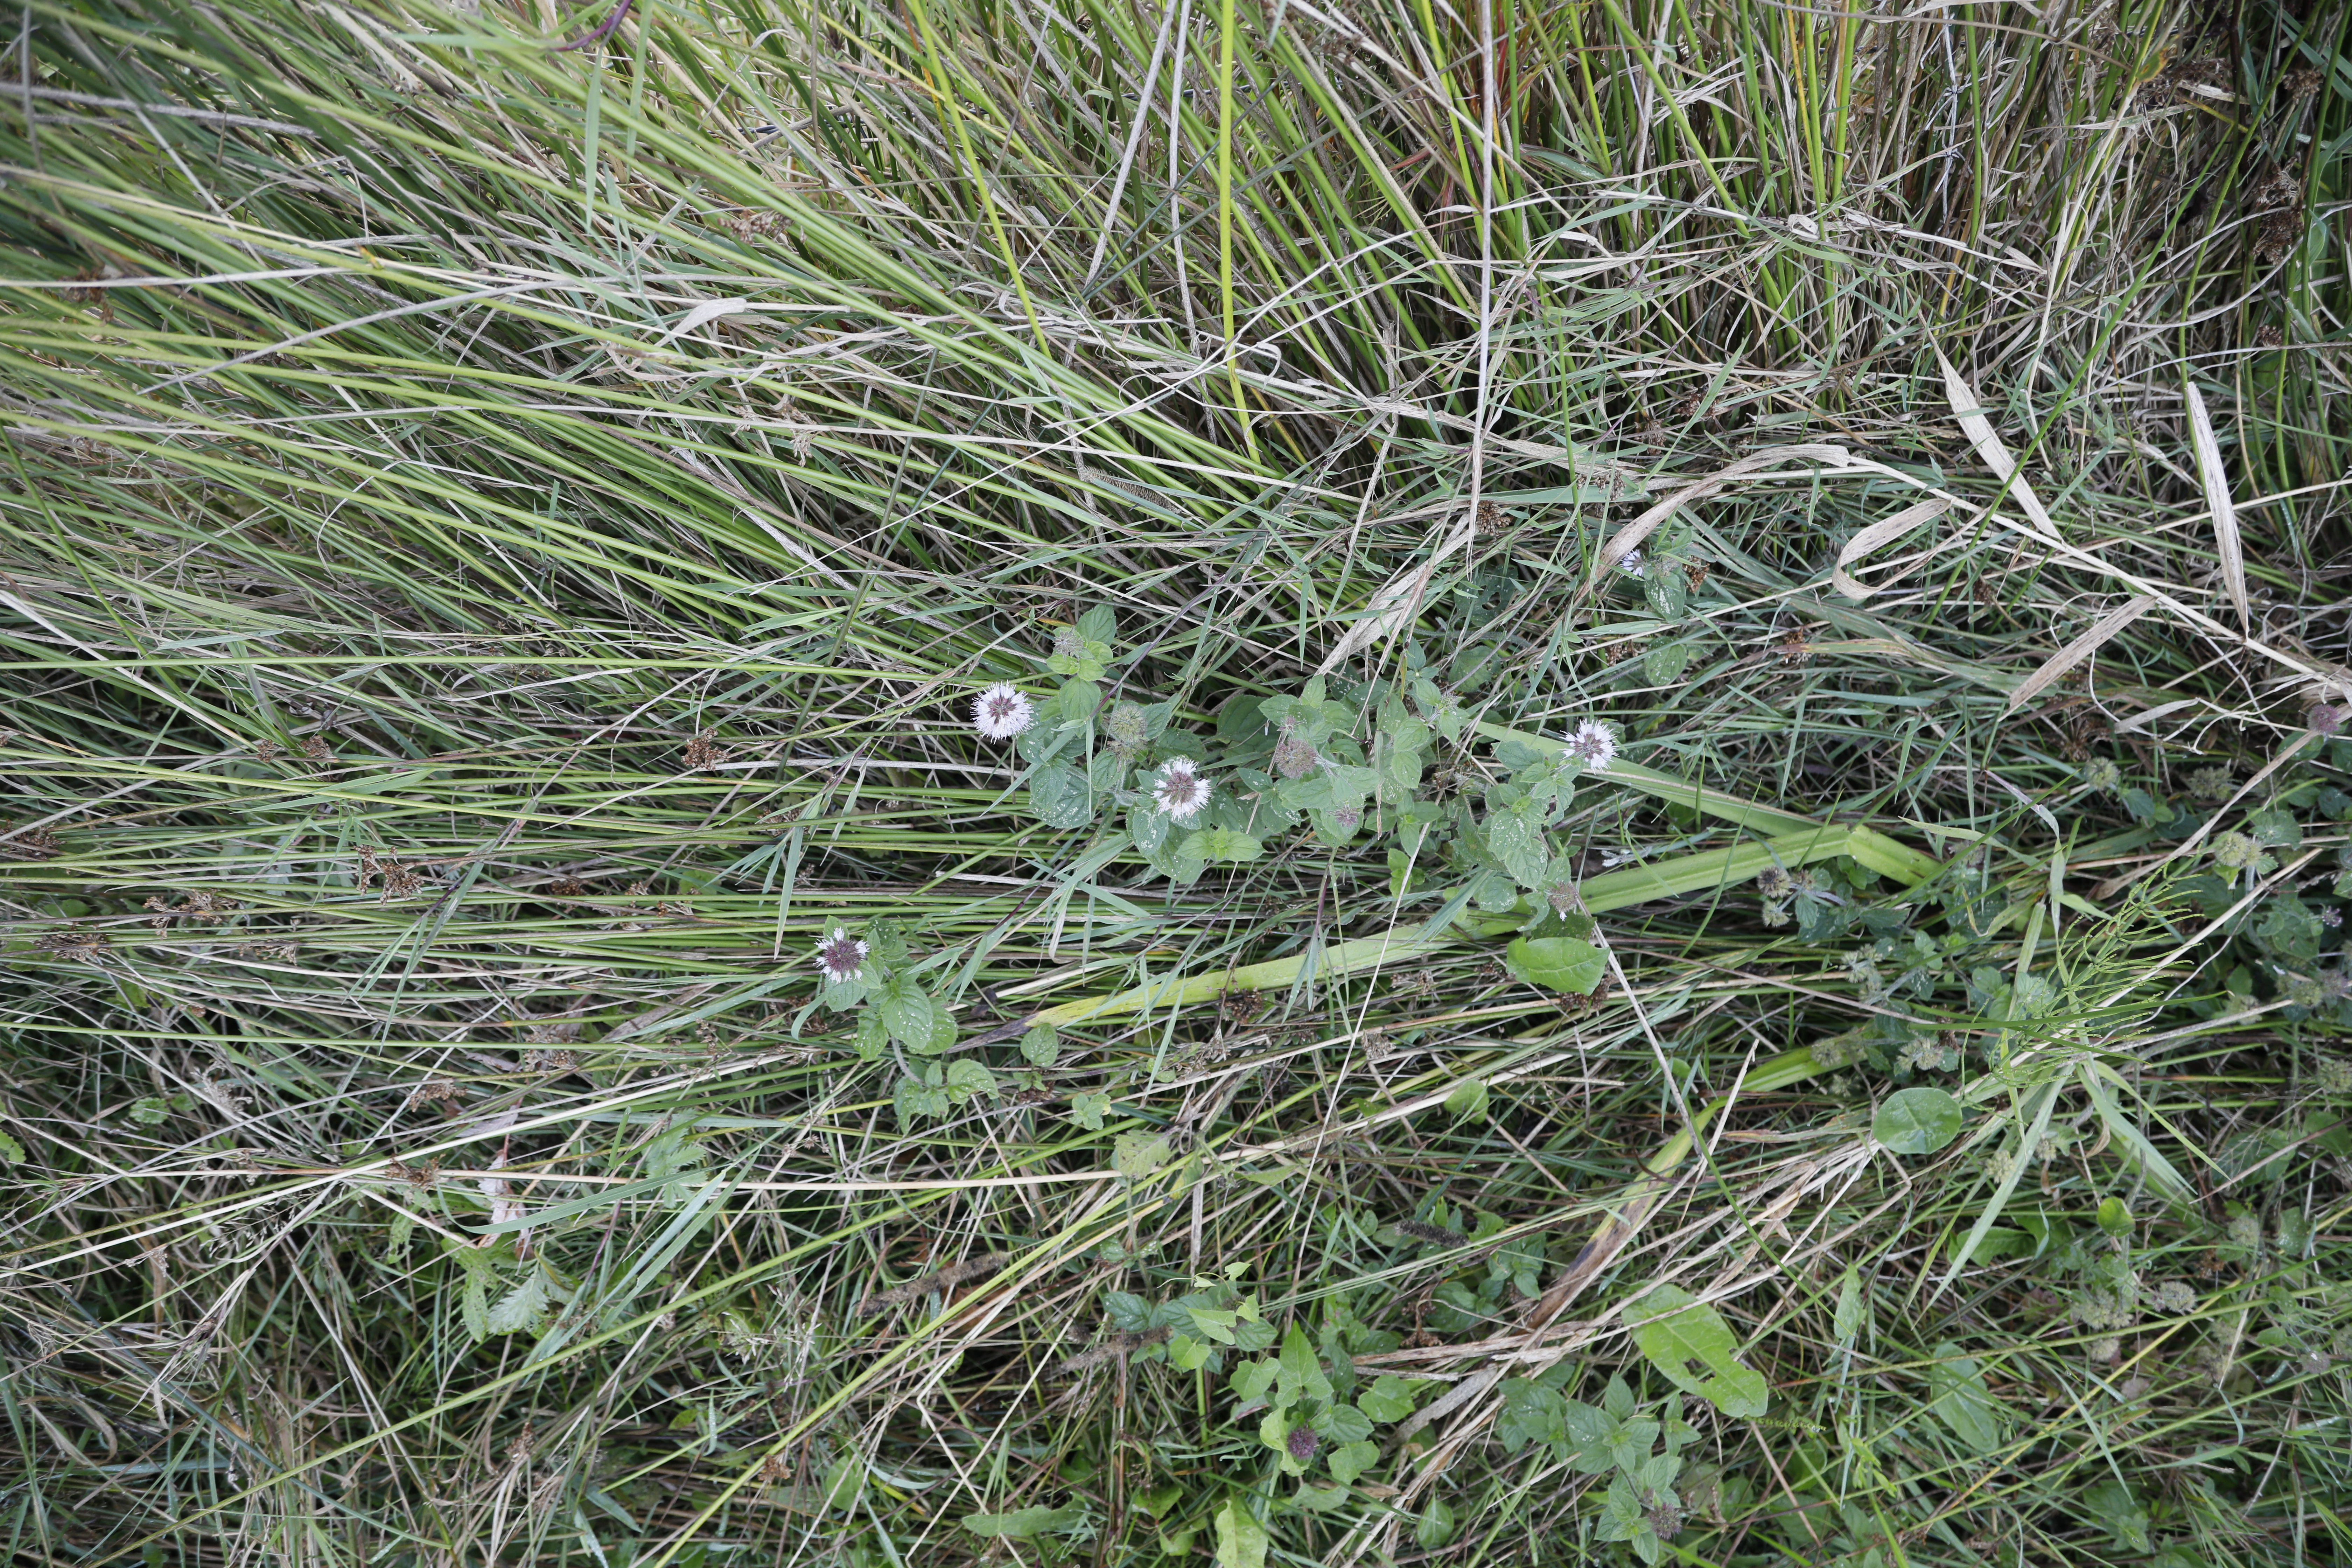
Plant species: Mentha aquatica